Electoral history of Hussain Muhammad Ershad

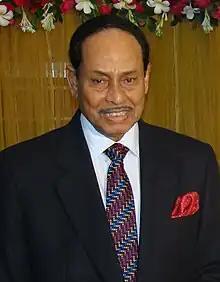
Hussain Muhammad Ershad

This is a summary of the electoral history of Hussain Muhammad Ershad, a Bangladeshi military officer and politician who served as the president of Bangladesh from 1983 to 1990.